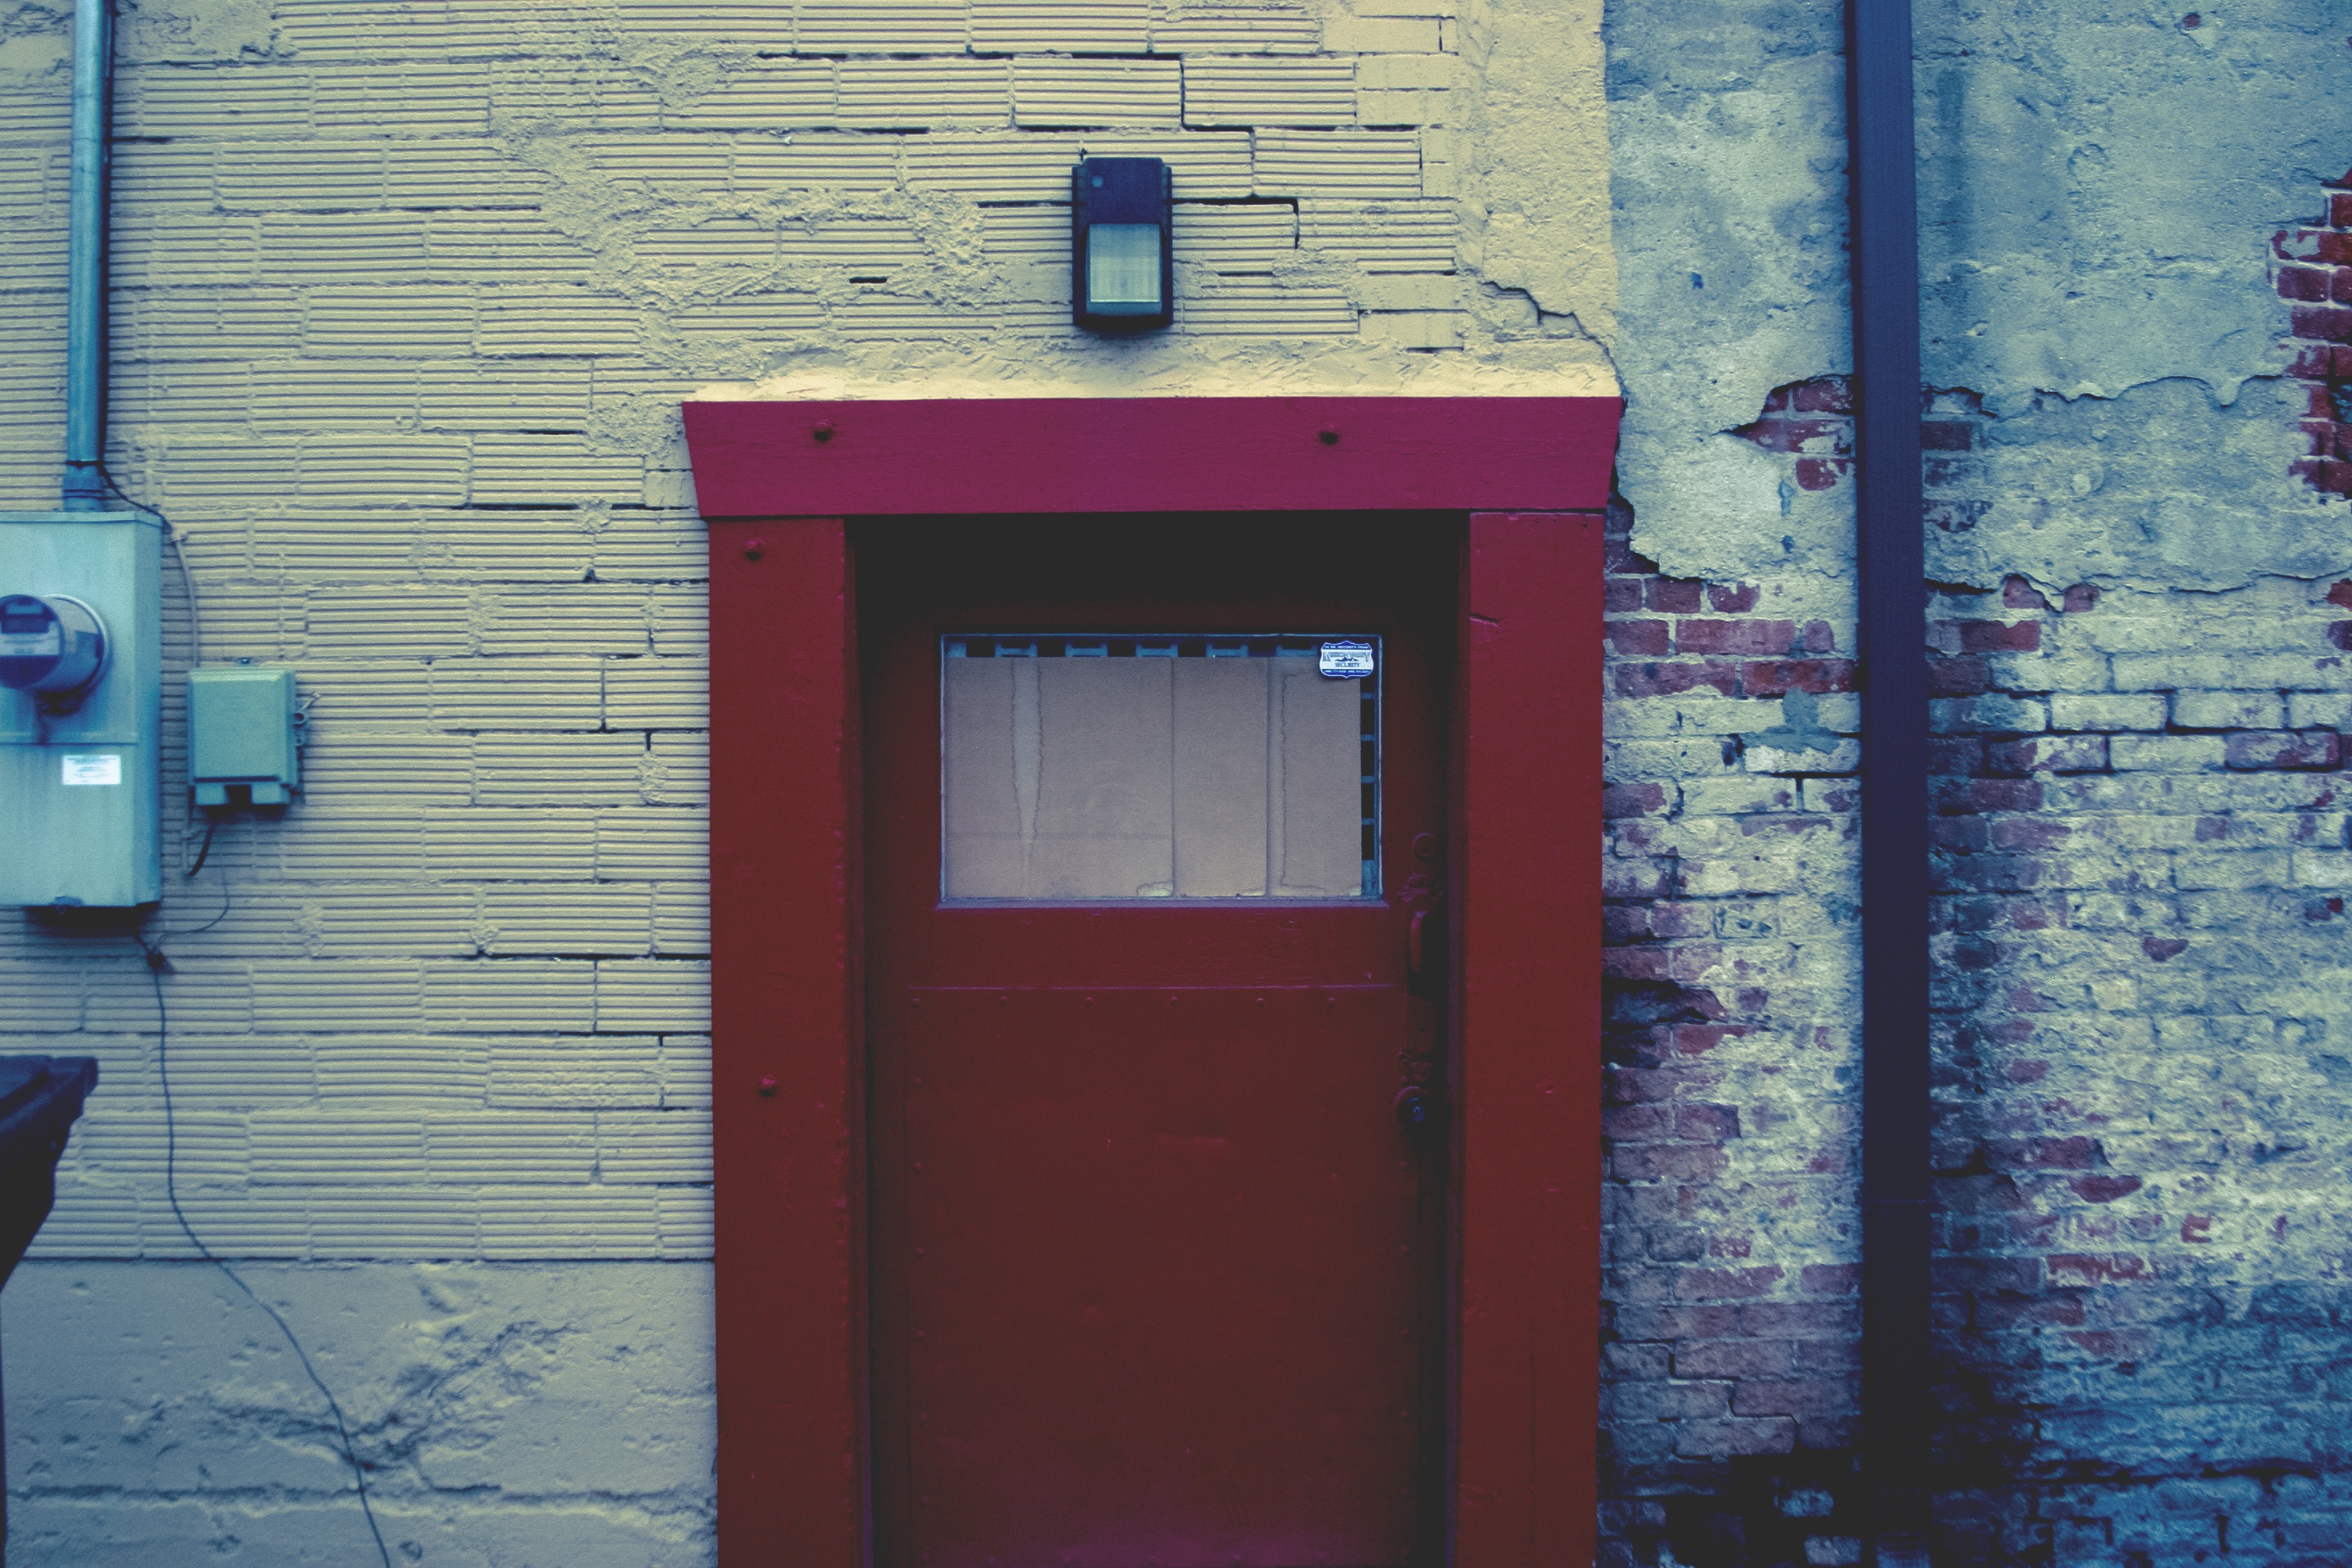
house, window, wall, red, color, facade, blue, door, interior design, shape, urban area, window covering